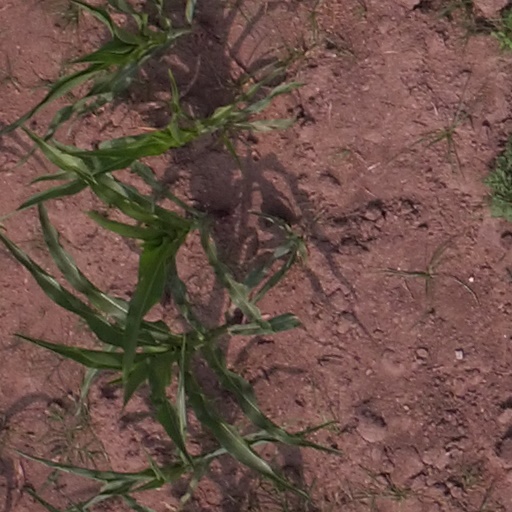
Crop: maize; corn